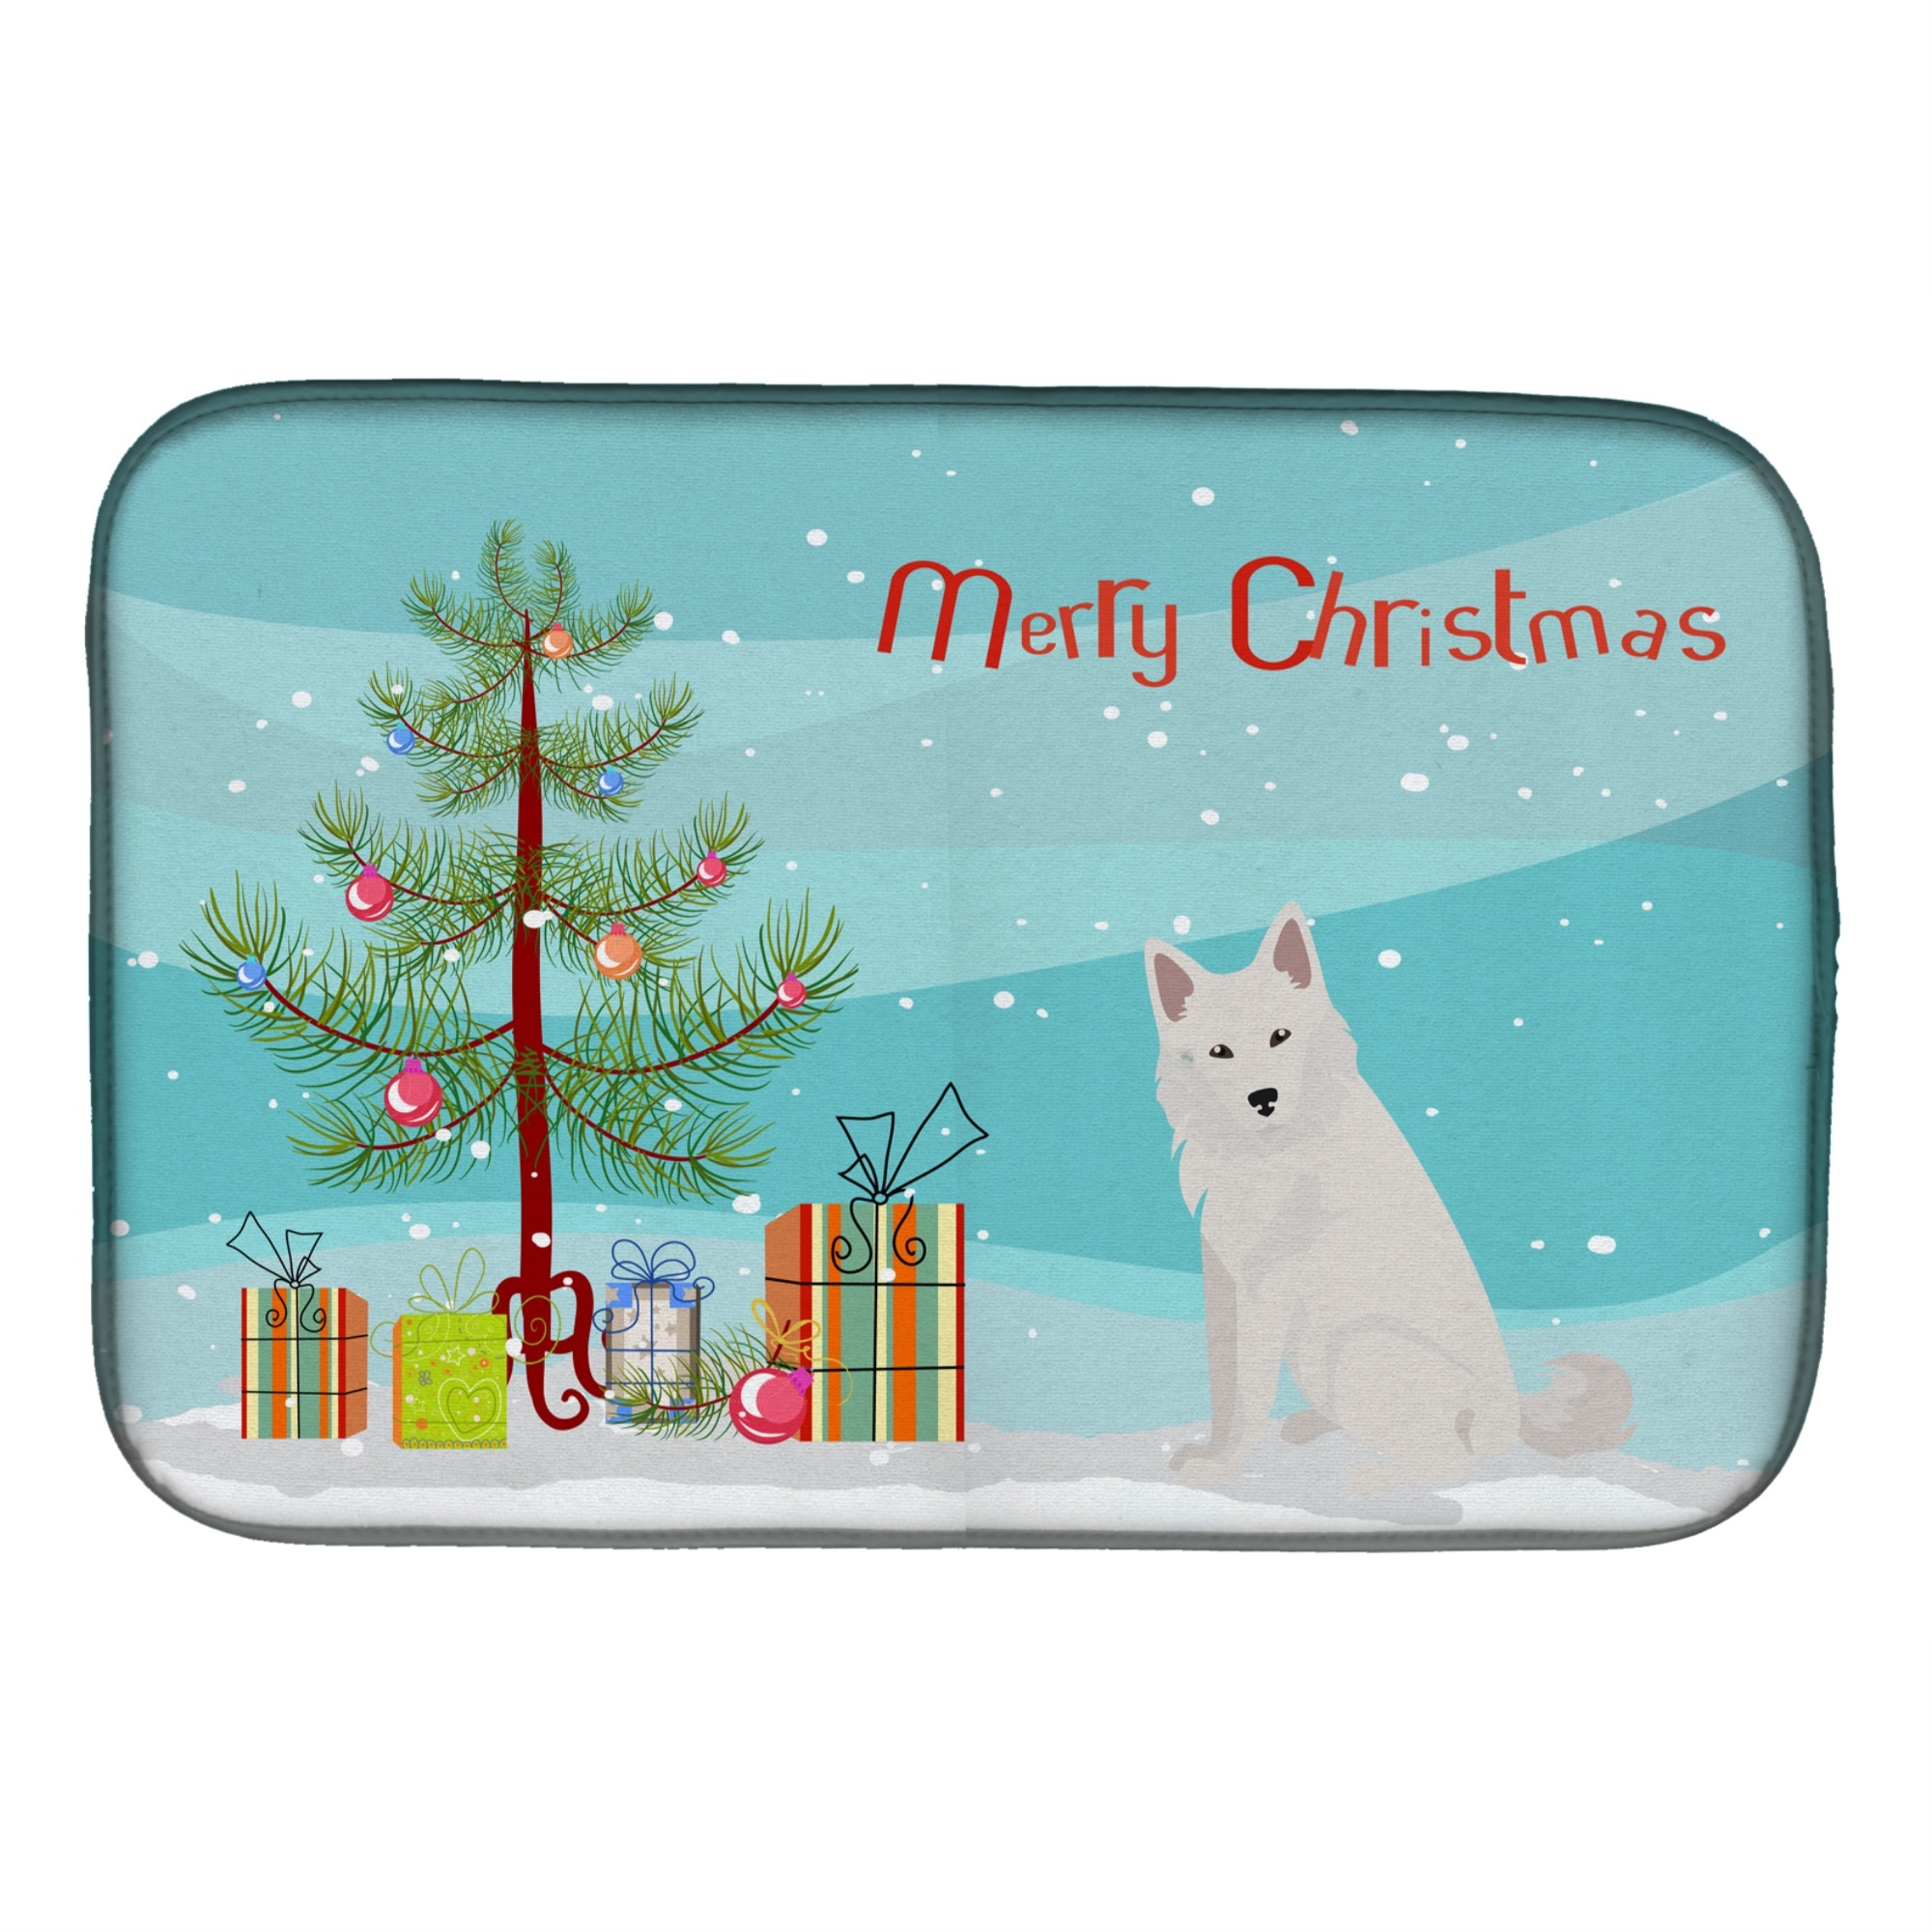
'Caroline's Treasures CK3498DDM Danish Spitz Christmas Tree dish-drying-mats  14 x 21  Multicolor''
Tired Of Setting Dishes On An Old Towel? Well Fret No More When You Set Your Eyes On This Decorative Dish Mat! It Measures 14 Inches X 21 Inches And Features A Water-Absorbent Polyester Face Polyurethane Foam Insert Polyester Mesh Lining And A Binding Edge Finish. Add A Touch Of Flair And Functionality To The Kitchen By Ordering Yours Today! Model : Ck3498Ddm''Caroline'S Treasures Ck3498Ddm Danish Spitz Christmas Tree Dish-Drying-Mats 14 X 21 Multicolor''Brand : Caroline'S Treasures
Brand: Caroline's Treasures
Category: Home & Garden > Linens & Bedding > Kitchen Linens Sets